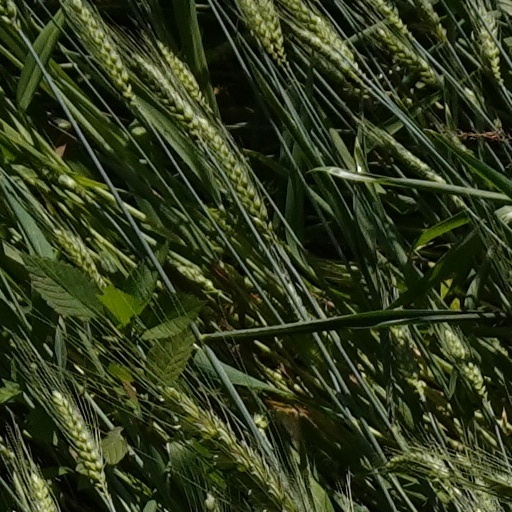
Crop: wheat